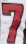
Number: 7